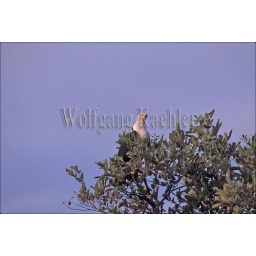
Botswana, okavango delta, near jedibe, african fish eagle, perched on tree